Jan Gotlib Bloch

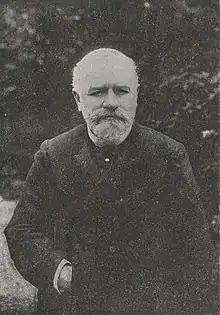
Bloch,

Jan Gotlib "Bogumił" Bloch ( or Блох; July 24, 1836 – January 7, 1902) was a Polish banker and railway financier who devoted his private life to the study of modern industrial warfare. Born Jewish and a convert to Calvinism, he spent considerable effort to opposing the prevalent antisemitic policies of the Tsarist government in Congress Poland, and was sympathetic to the fledgling Zionist movement.